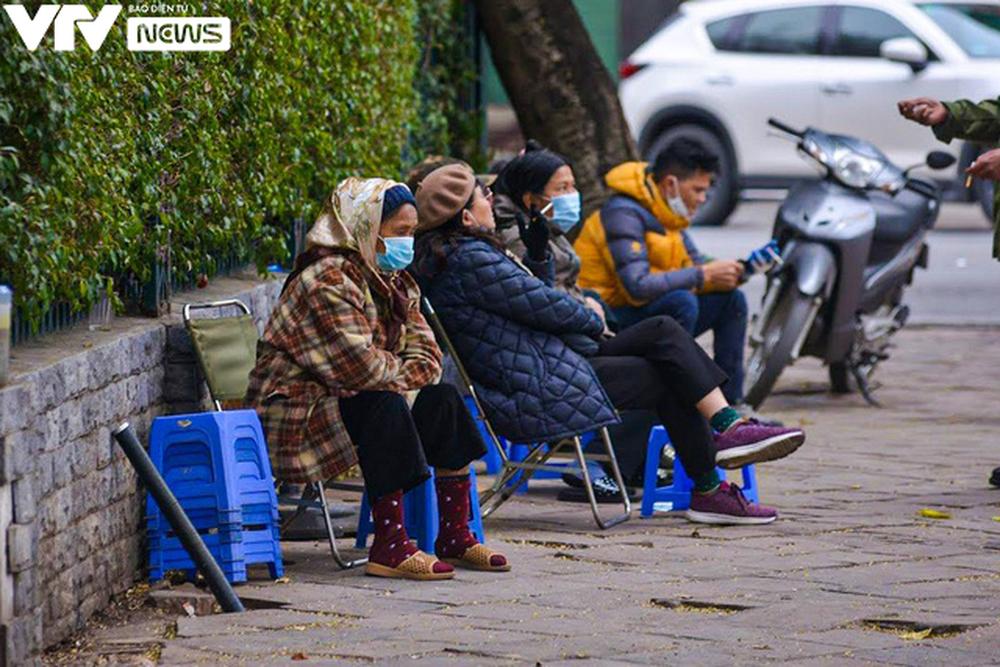
ở bên bức tường có một nhóm người đang ngồi với nhau